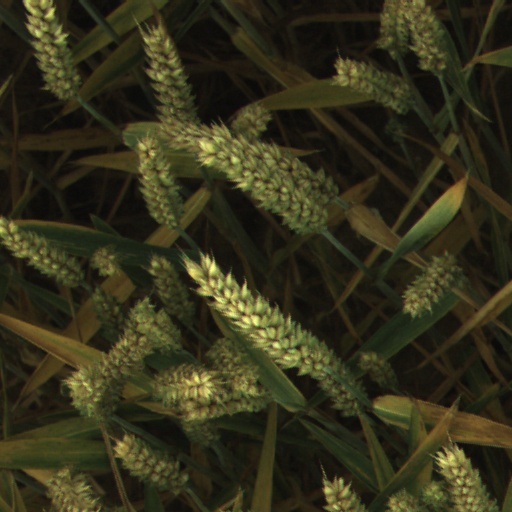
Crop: wheat